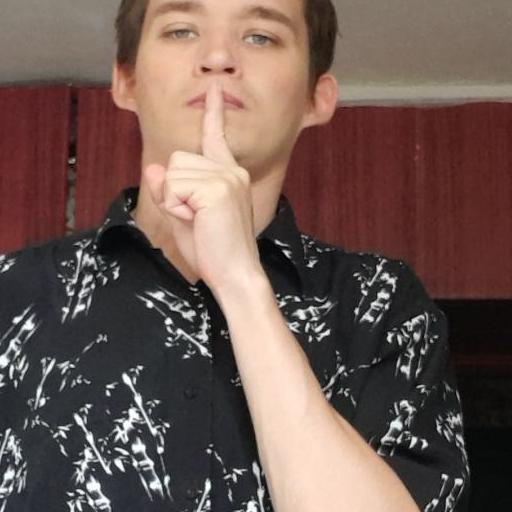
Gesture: mute